Twybil

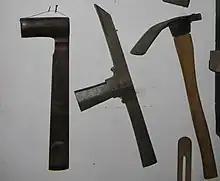
Green woodworking tools From the left to right: (1) "Stichaxt" or "Stoßaxt", German-style mortise axe; (2) "Kreuzaxt", medium-sized twybil (smaller than the larger French "besaiguë"; usually fitted with a short wooden handle); and (3) adze

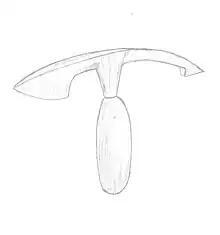
Hurdle-maker's small twybil

A twybil is a hand tool used for green woodworking. It is used for chopping out mortises when timber framing, or making smaller pieces such as gates. It combines chopping and levering functions in a single tool.